Justin Walley (footballer)

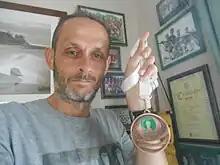
Justin Walley with CONIFA World Football Cup medal

Justin Walley is an English football manager, former player and published author who is the press and communications director of the Marshall Islands Soccer Federation.